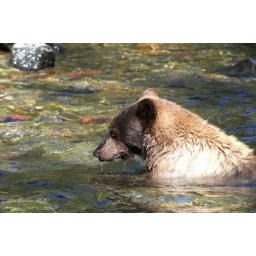
See the Kokanee in the water behind the bear